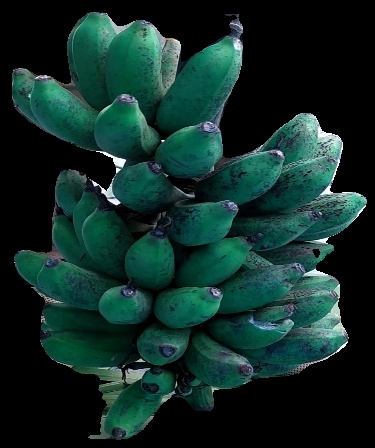
Variety: rasbale
Grade: grade3